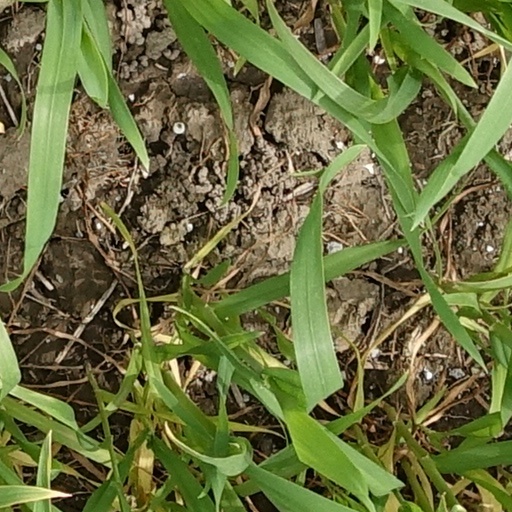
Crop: wheat